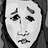
Emotion: sad